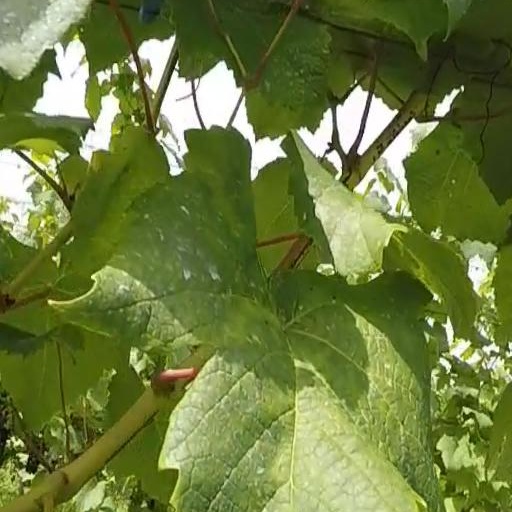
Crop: grape